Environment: real
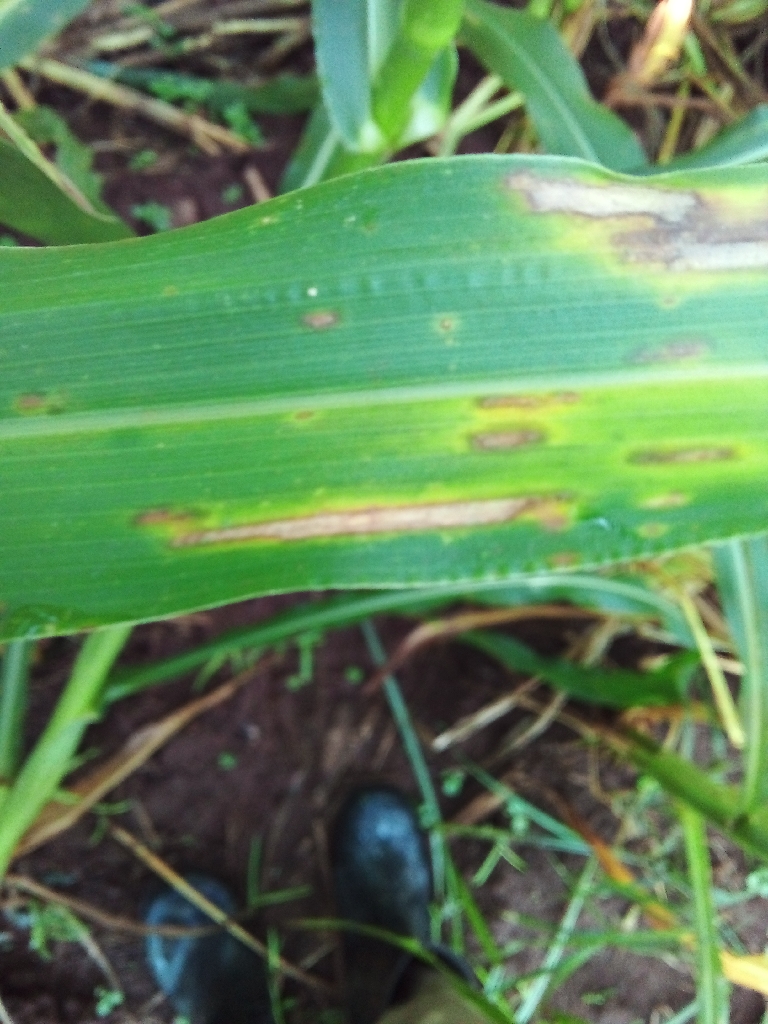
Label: northern_corn_leaf_blight